Fredrik Petersen

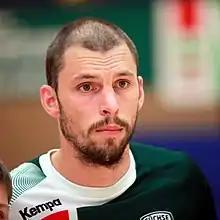

Fredrik Raahauge Petersen (born 27 August 1983) is a Swedish handball coach and previous player. He was part of the Swedish team that won the silver medal at the 2012 Summer Olympics. With HSV Hamburg he won the EHF Champions League 2013.